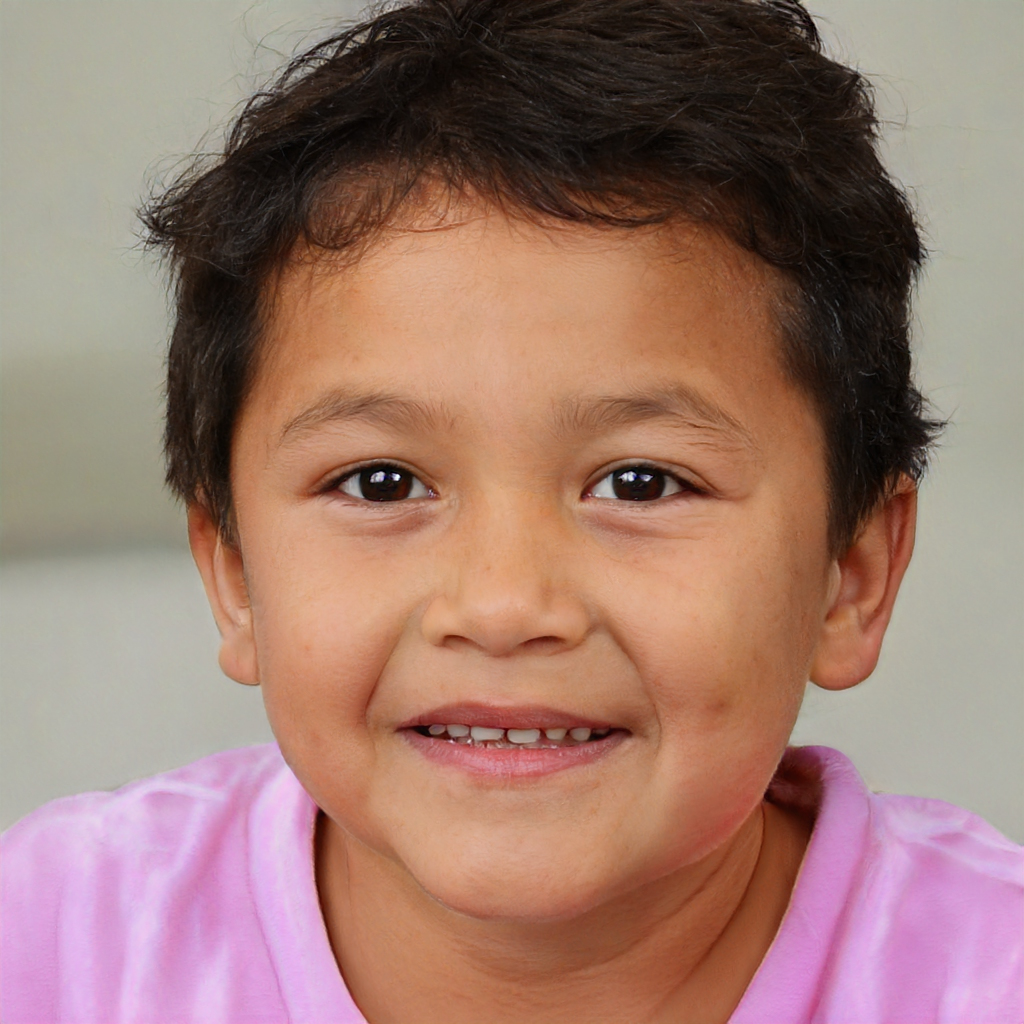
Gender: Male